Zbigniew Nieradka

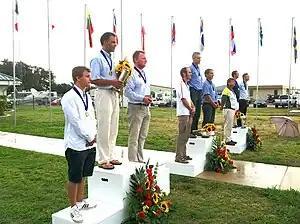
Medal award ceremony, 2012 WGC Uvalde, Texas, Zbigniew Nieradka is the 5th person from the left (gold medal winner in 18m category)

Zbigniew Nieradka had also won Polish National Gliding Championships titles in 2012, 2011, 2007, 2006.